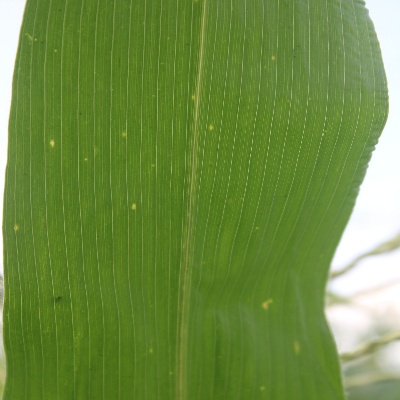
Crop: Maize
Condition: leaf spot